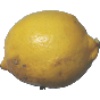
Label: Lemon 1